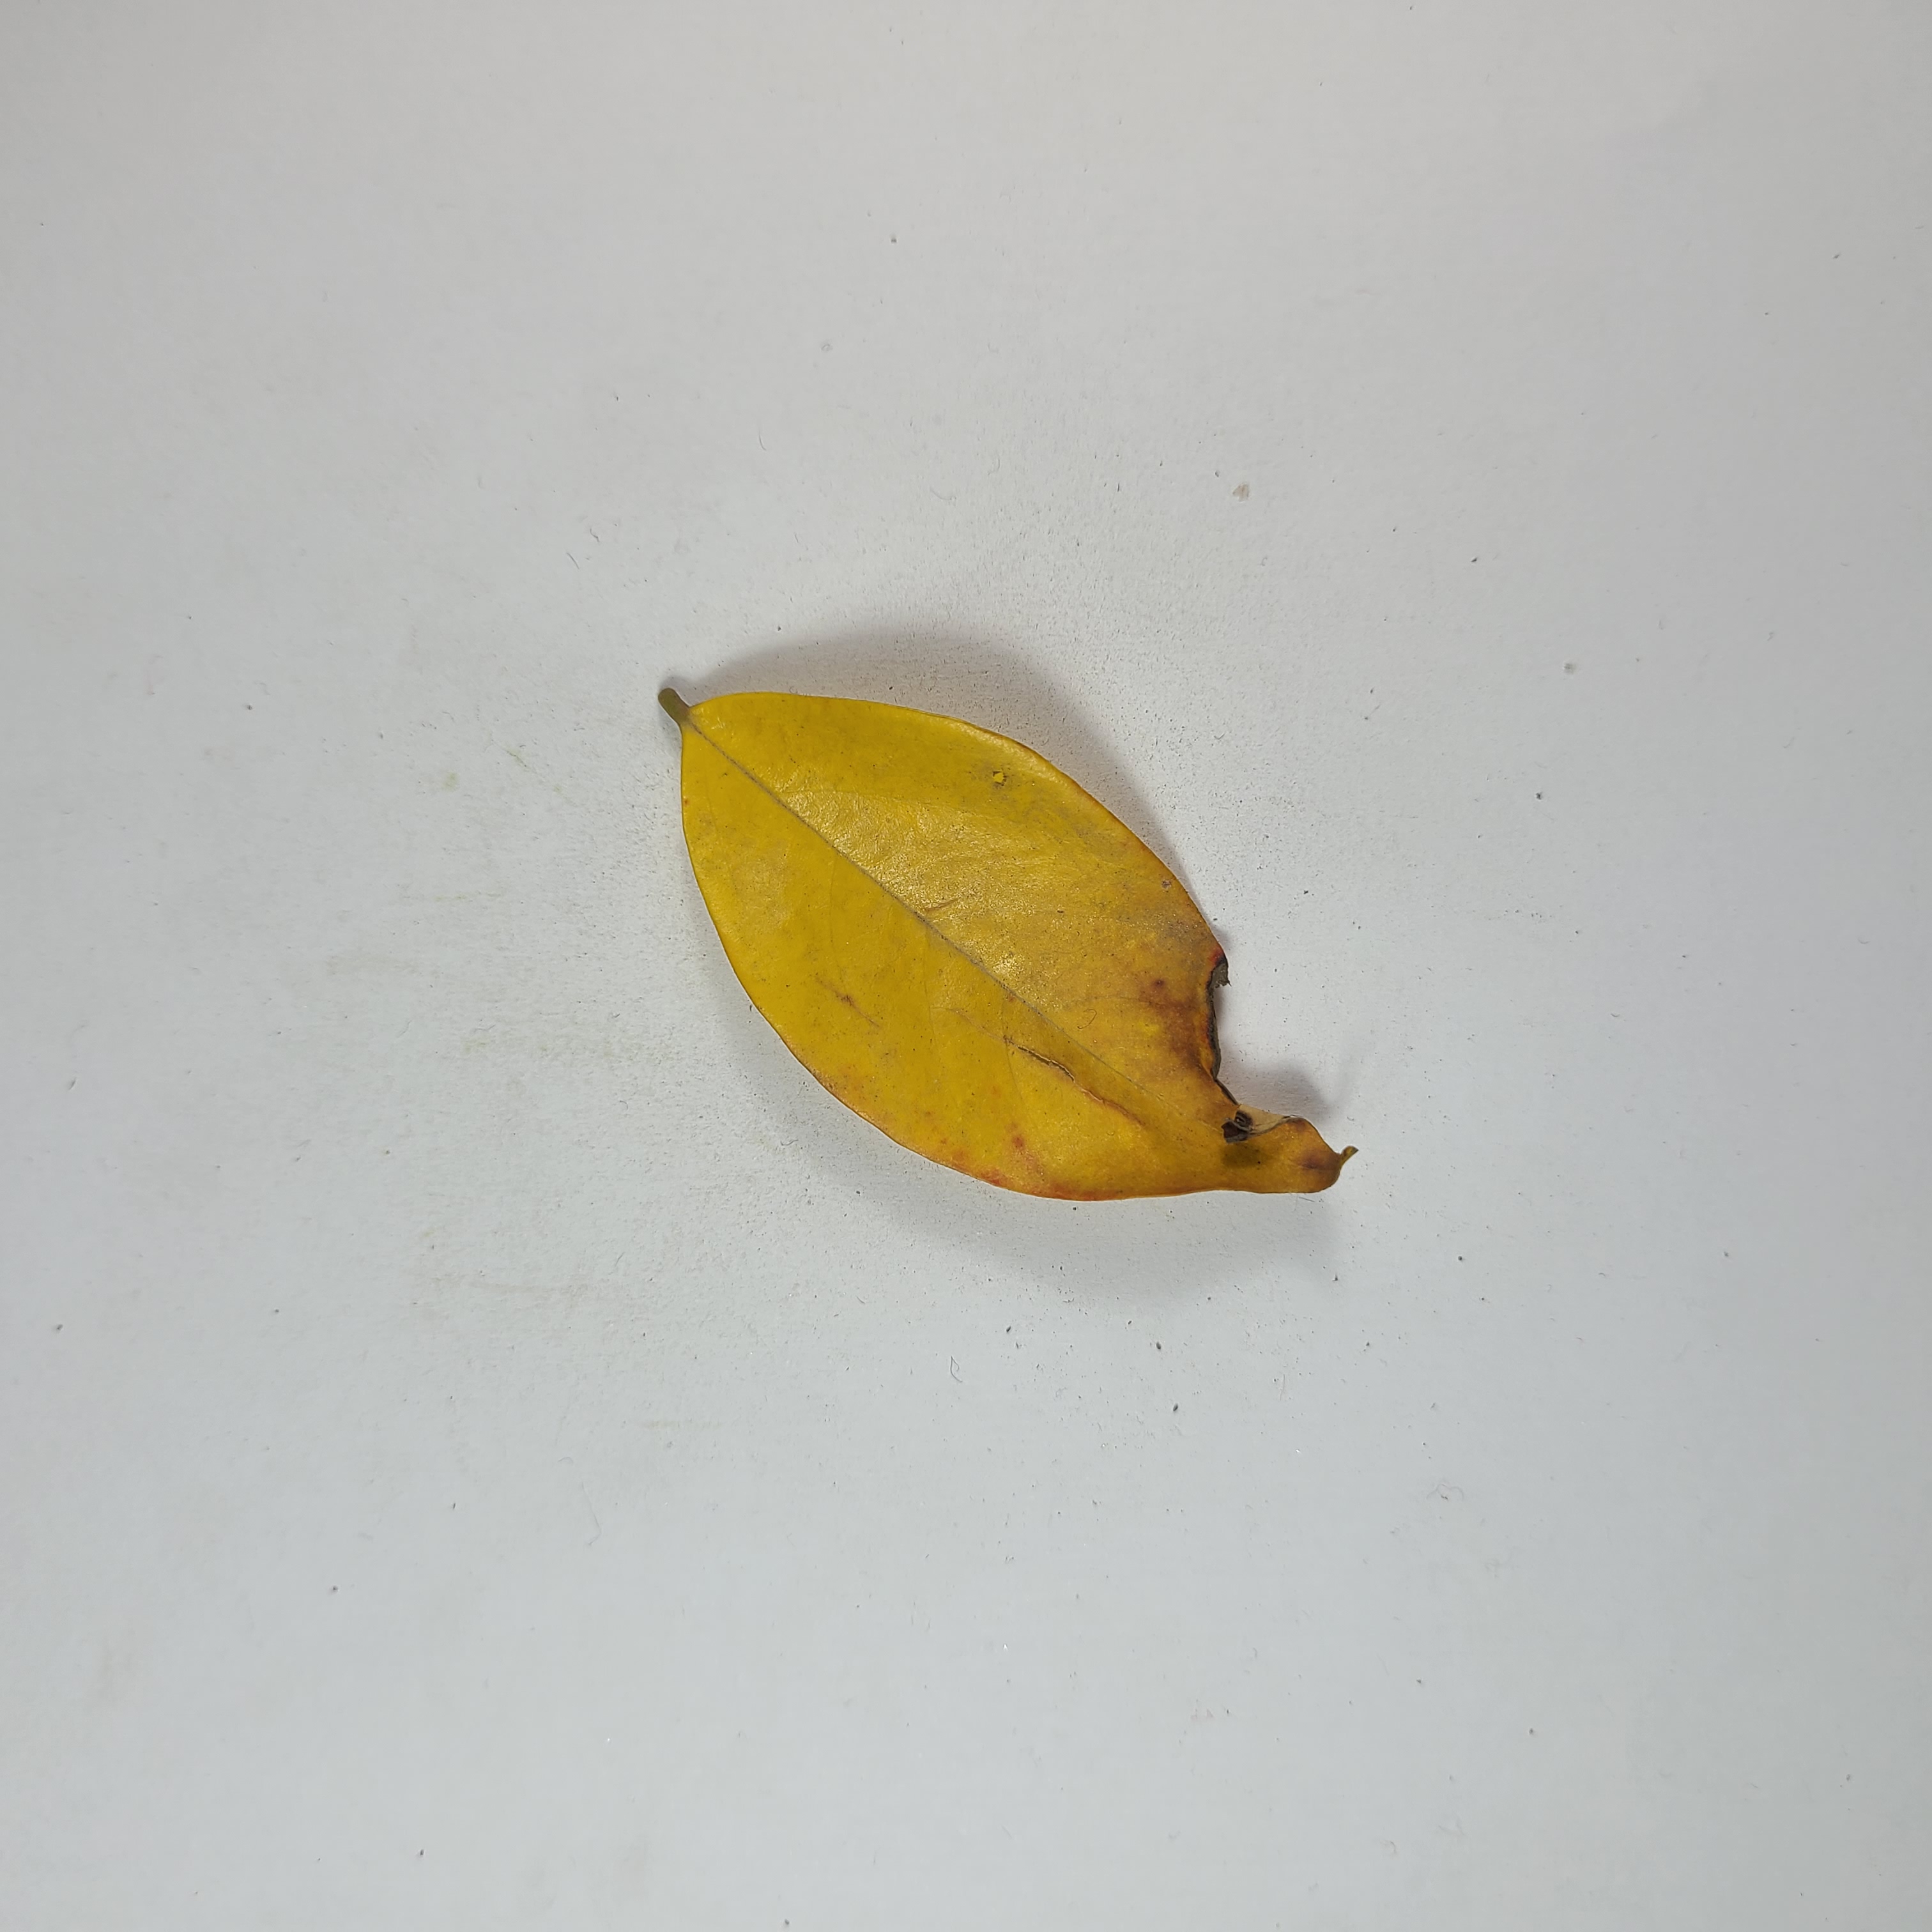
Label: Yellow Leaves